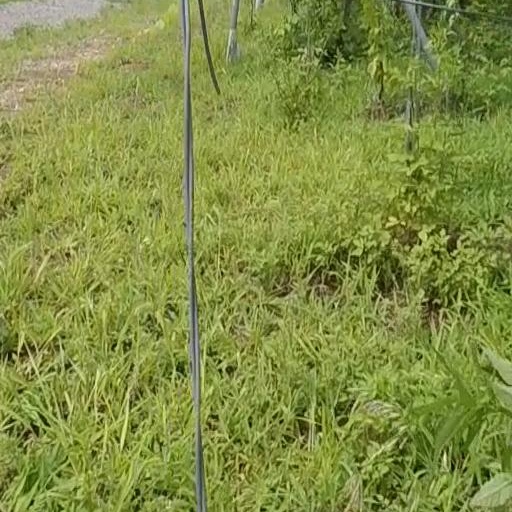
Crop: grape